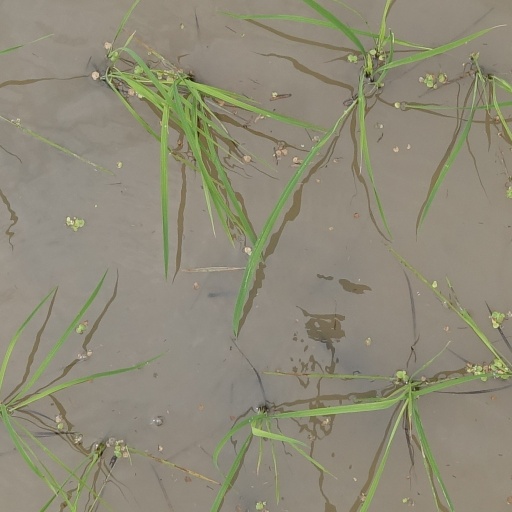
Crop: rice